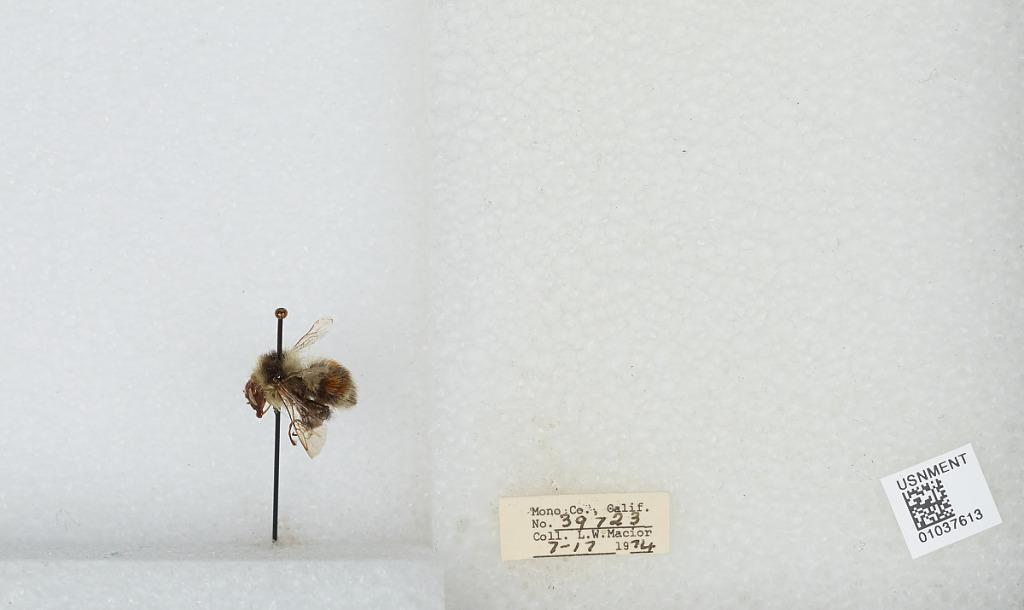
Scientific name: Bombus (Cullumanobombus) rufocinctus Cresson
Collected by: L. Macior
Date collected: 1974-7-17
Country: United States
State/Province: California
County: Mono
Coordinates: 37.92, -118.87